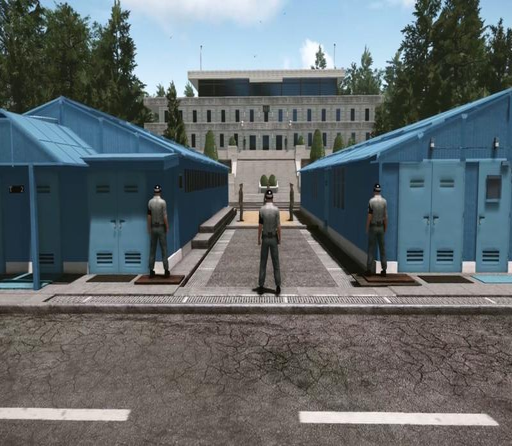
soldiers in front of the building